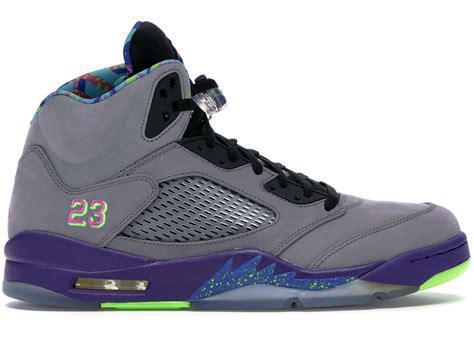
Brand: Jordan
Model: 5 Retro